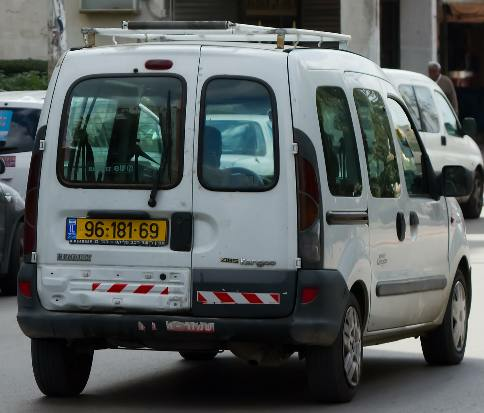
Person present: No